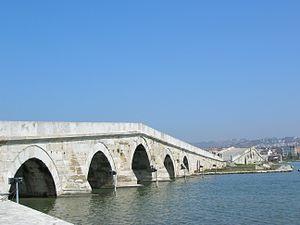
Mimar Koca Sinan ibn Abd al-Mannan dit Sinan, ou encore Mimar Sinan, né vers 1488/1491 à Kayseri, en Anatolie, et mort en 1588 à Istanbul, est un architecte ottoman d'origine chrétienne, ingénieur, créateur de l'architecture classique ottomane, qui intégra les traditions proche-orientales et byzantines.